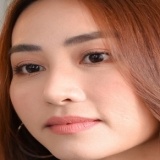
diễn viên Ngân Khánh